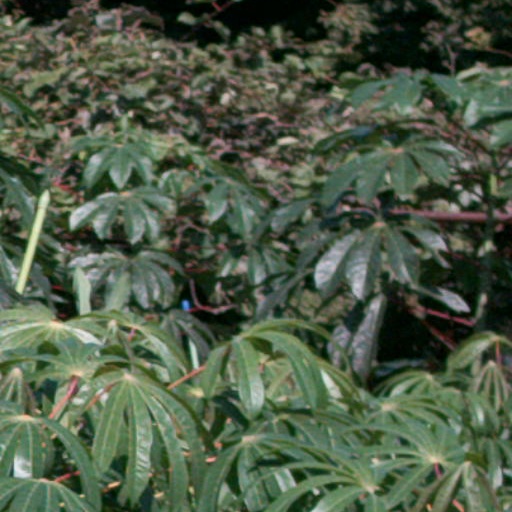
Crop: cassava